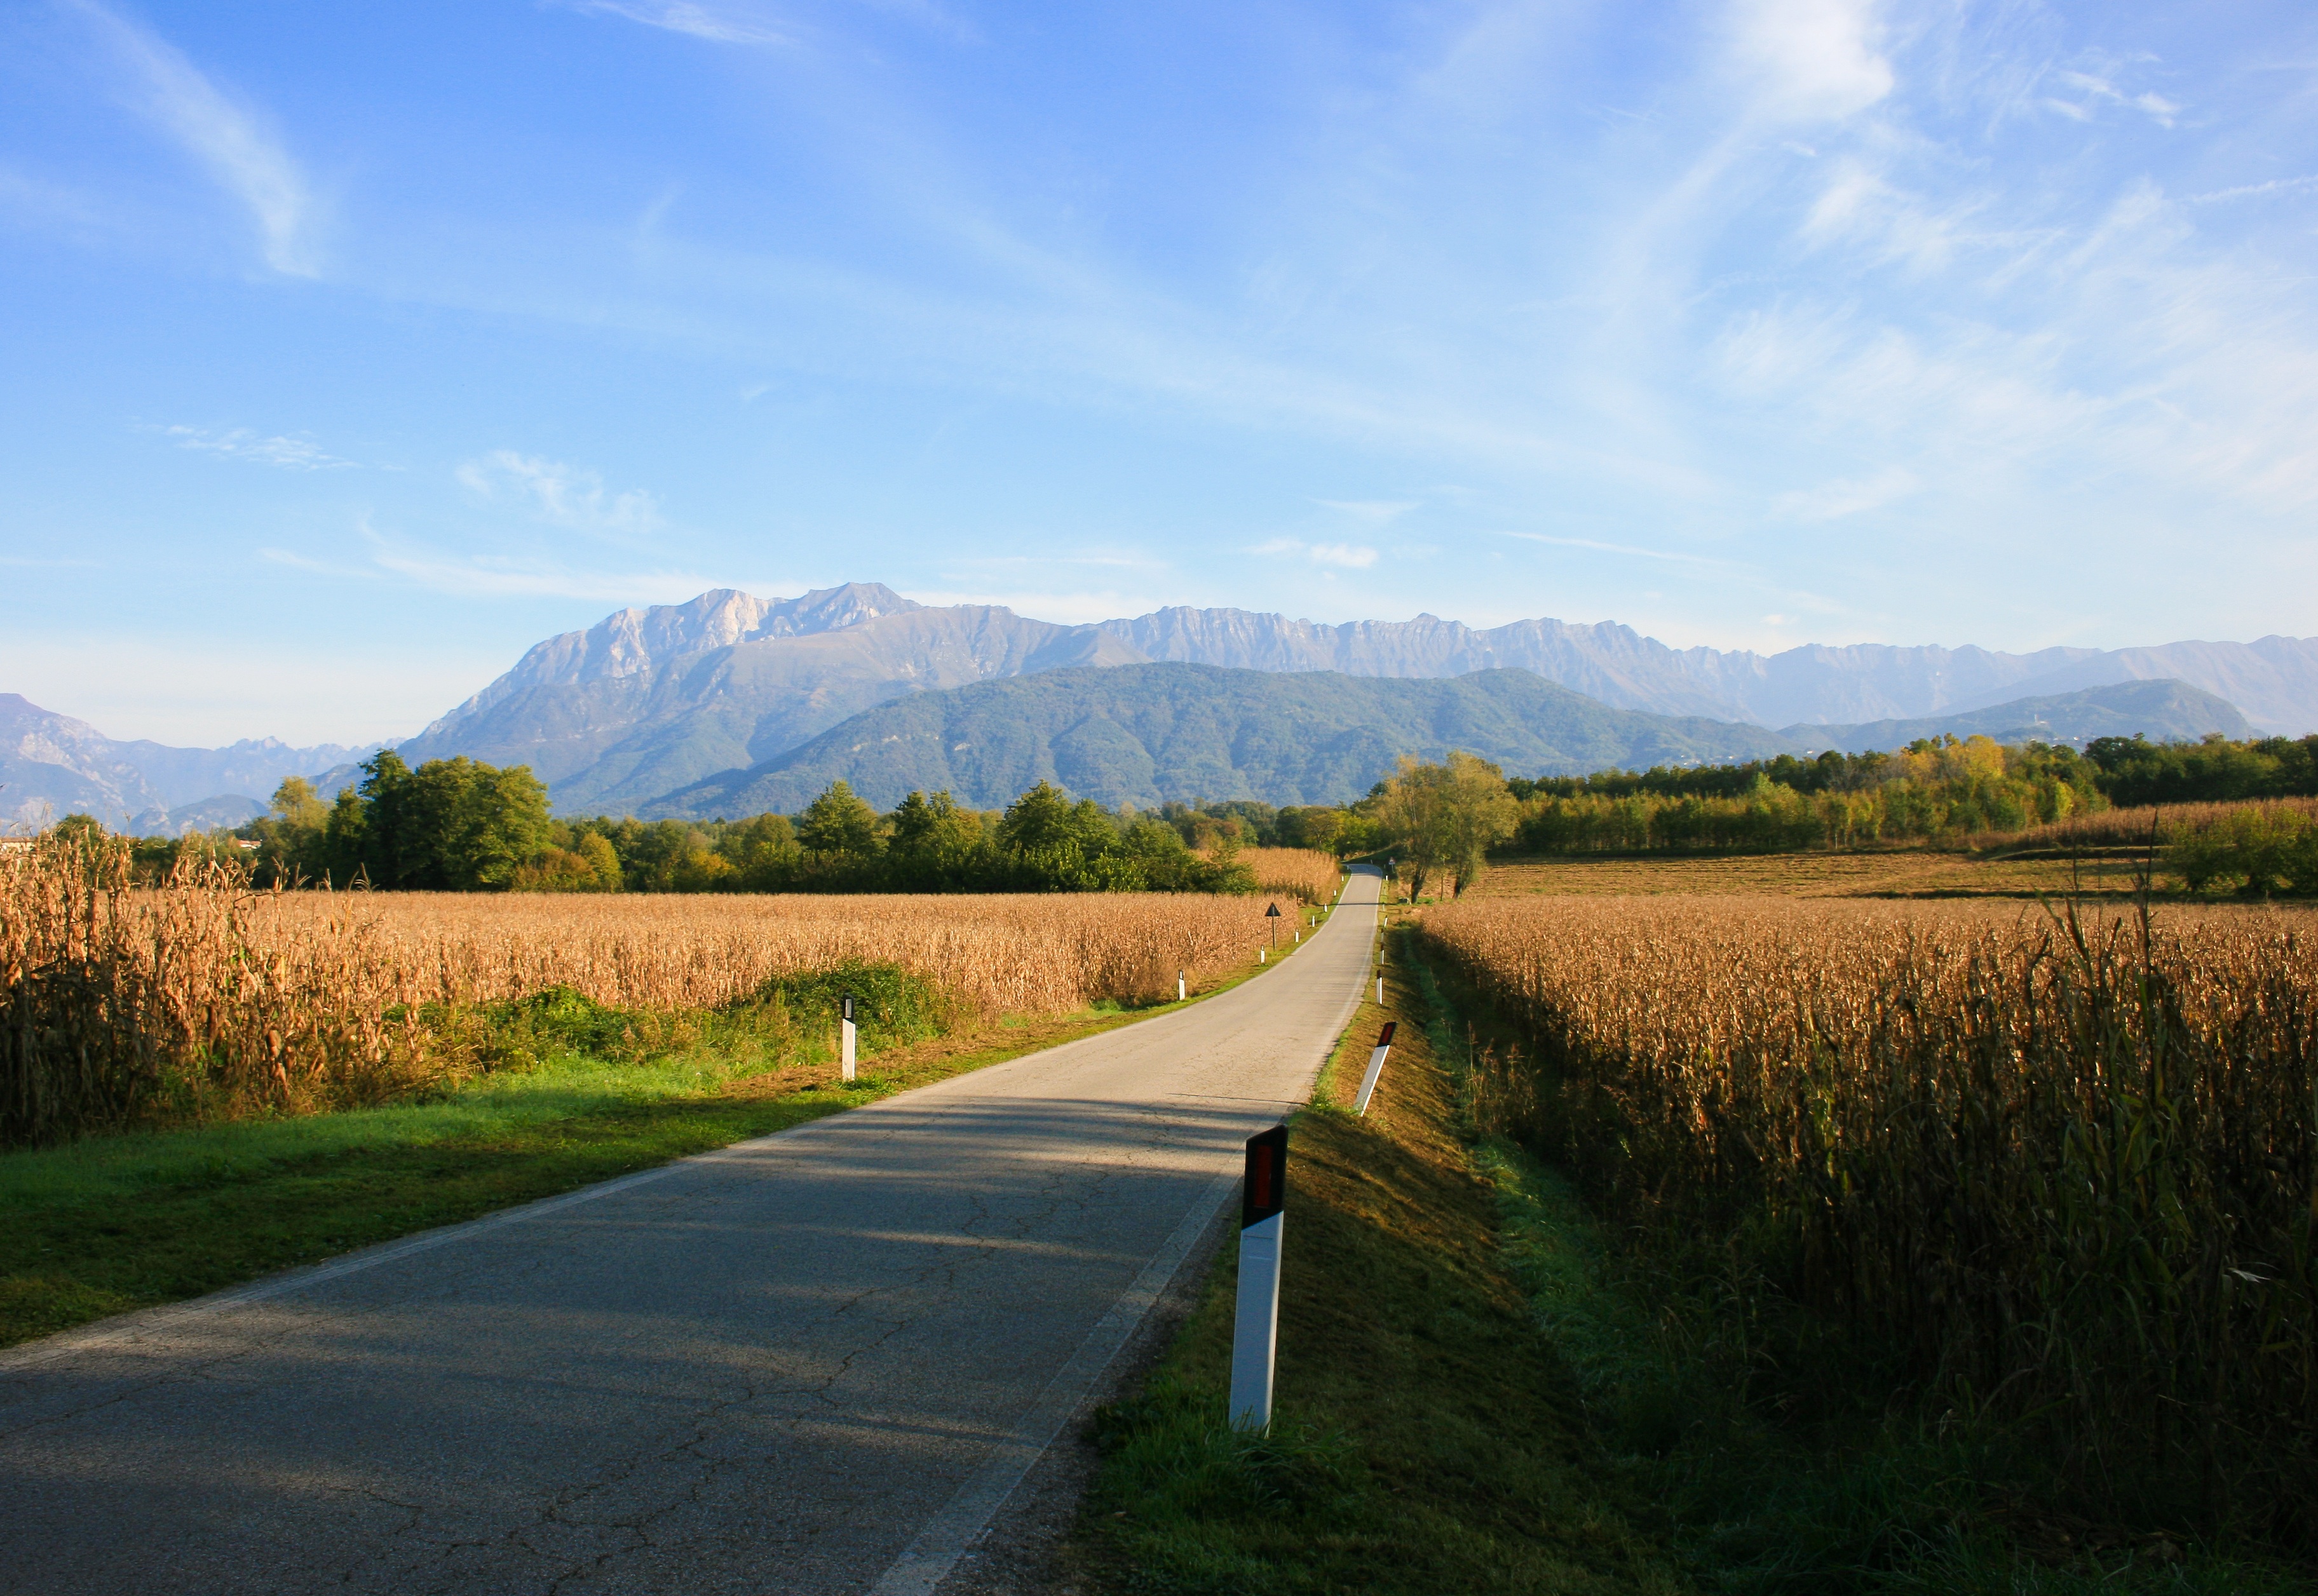
landscape, tree, nature, grass, horizon, mountain, cloud, sky, road, field, meadow, prairie, morning, hill, highway, valley, mountain range, dirt road, rural, agriculture, plain, road trip, grassland, infrastructure, habitat, rural area, natural environment, geographical feature, mountainous landforms